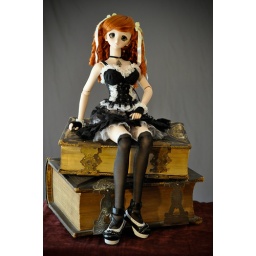
Coquettishly feminine sitting upon 150+ year old books in period inspired dress &amp;amp; hair style.